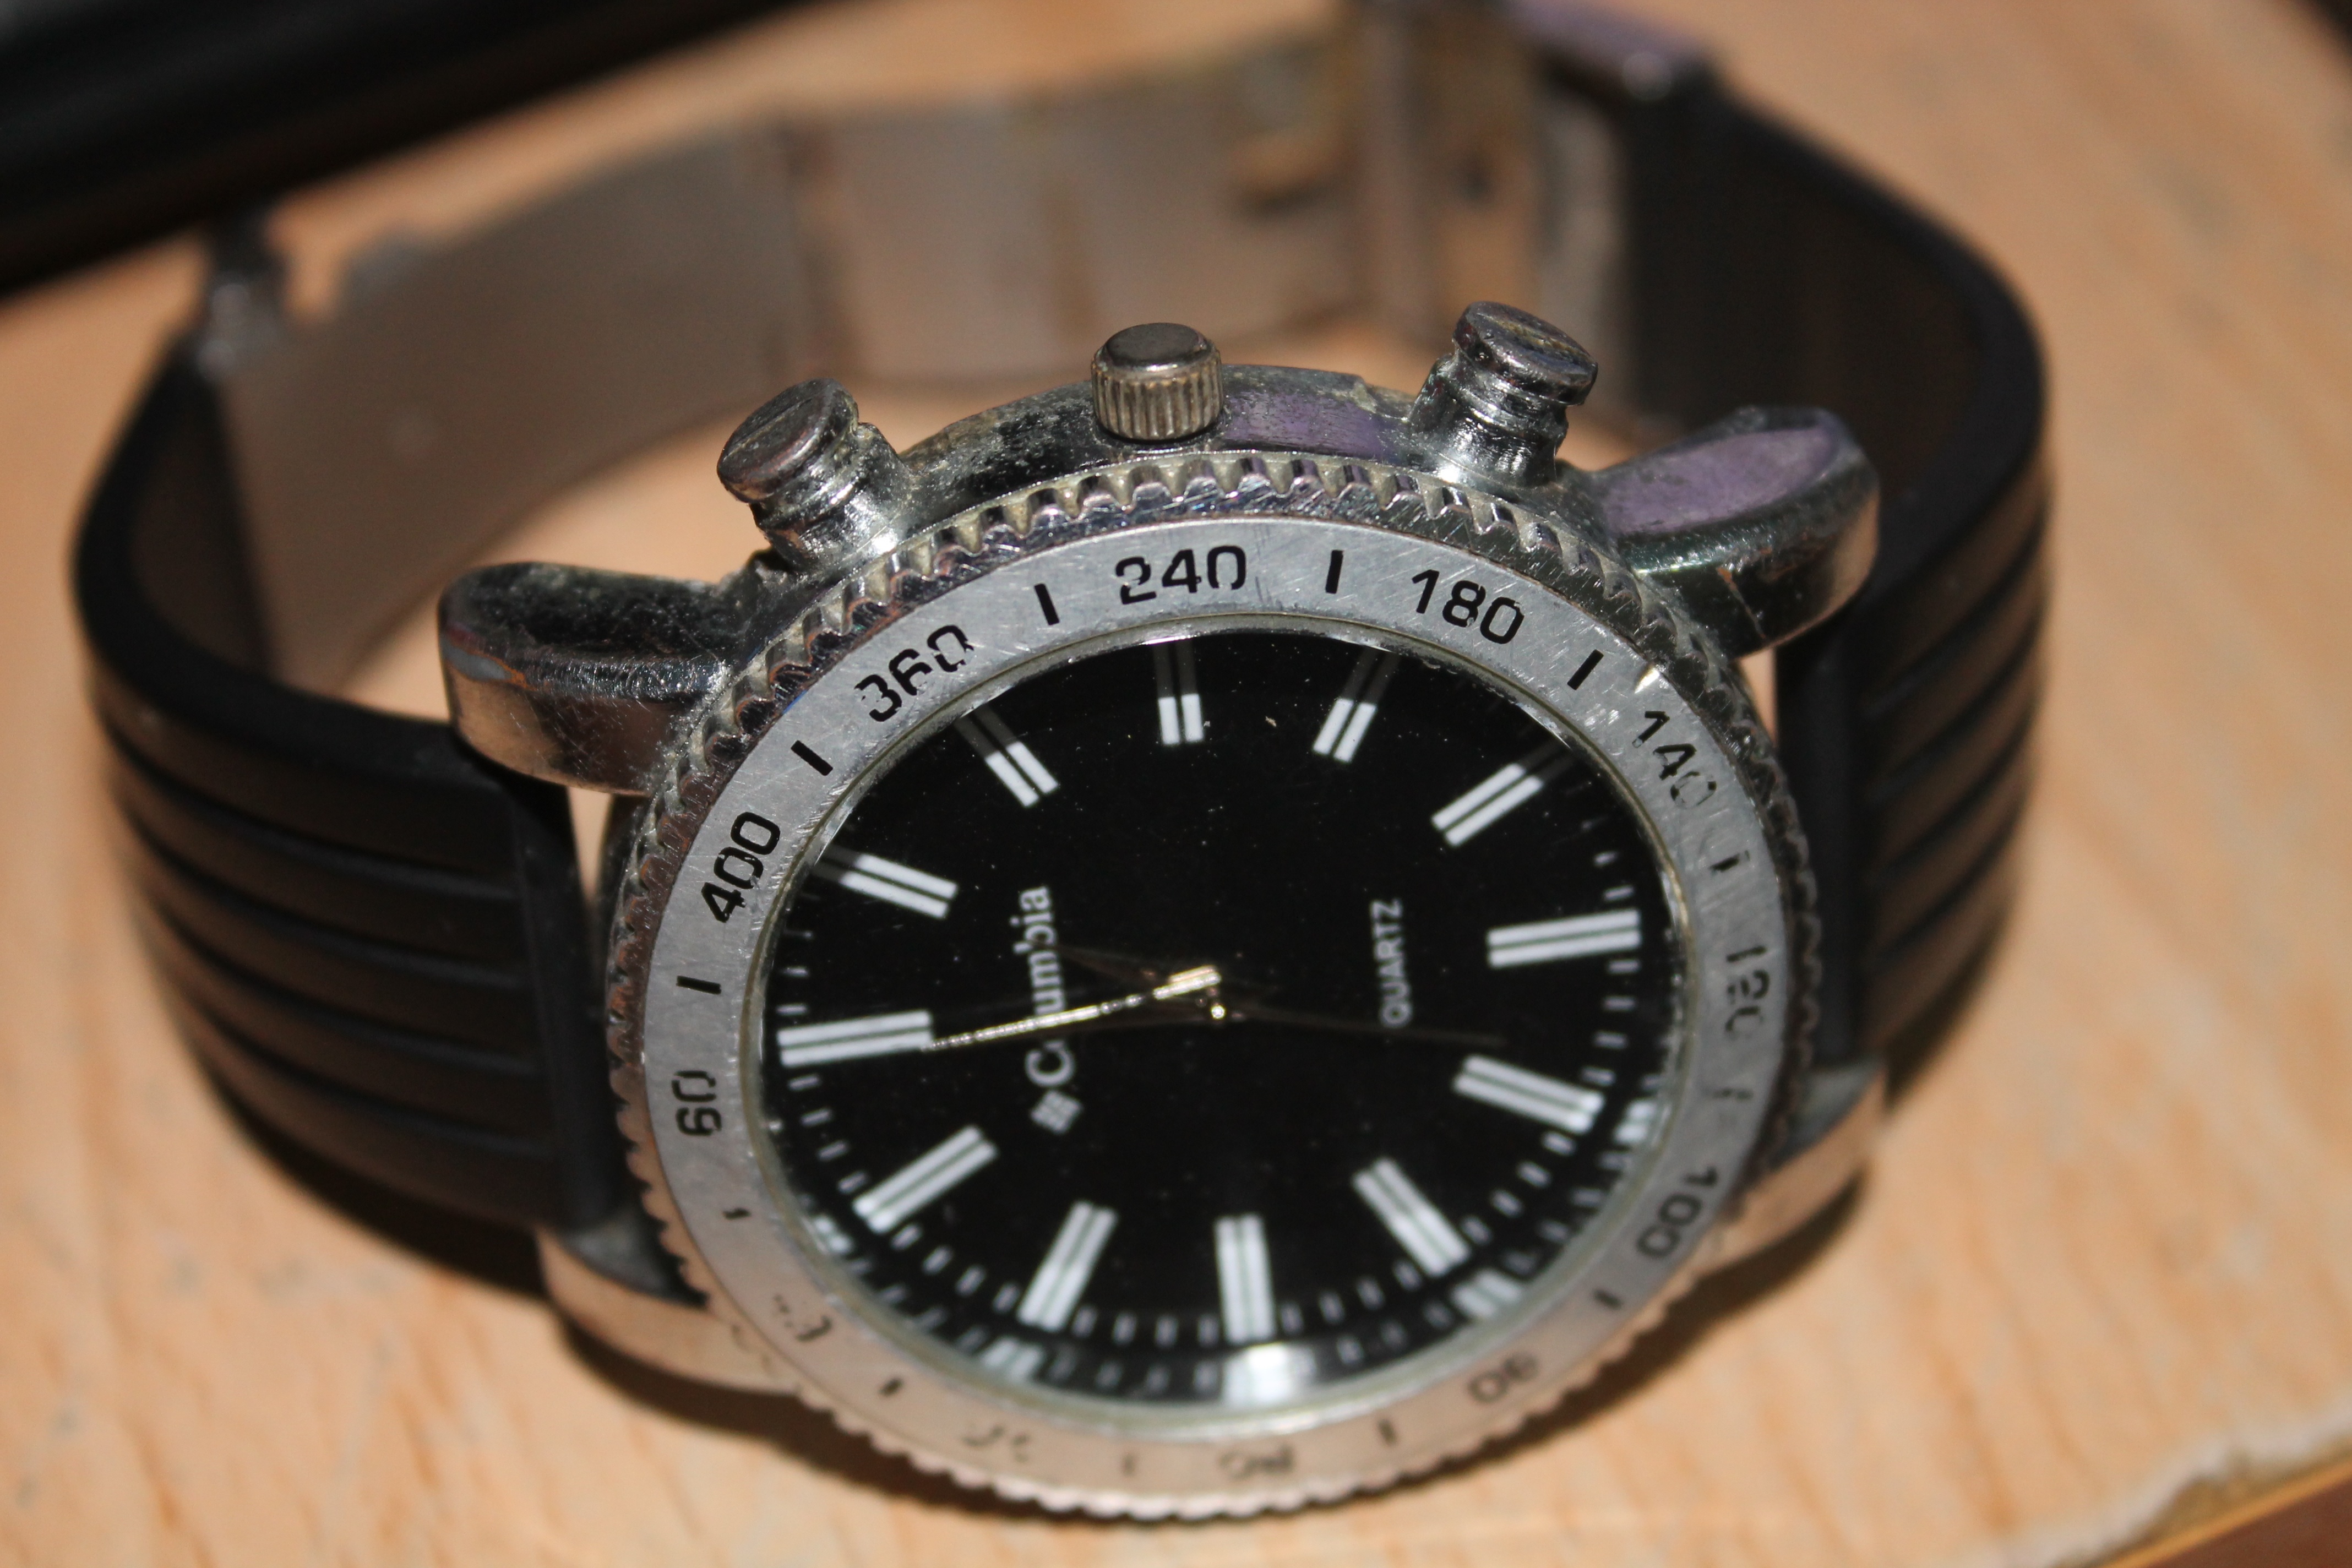
watch, hand, clock, time, pocket watch, bracelet, wristwatch, hamilton, strap